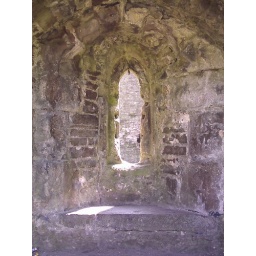
window in abergavenny castle ruin